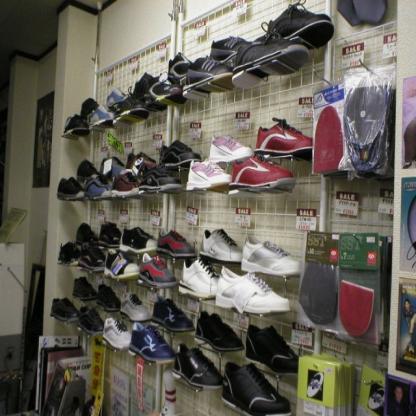
Scene: Indoor